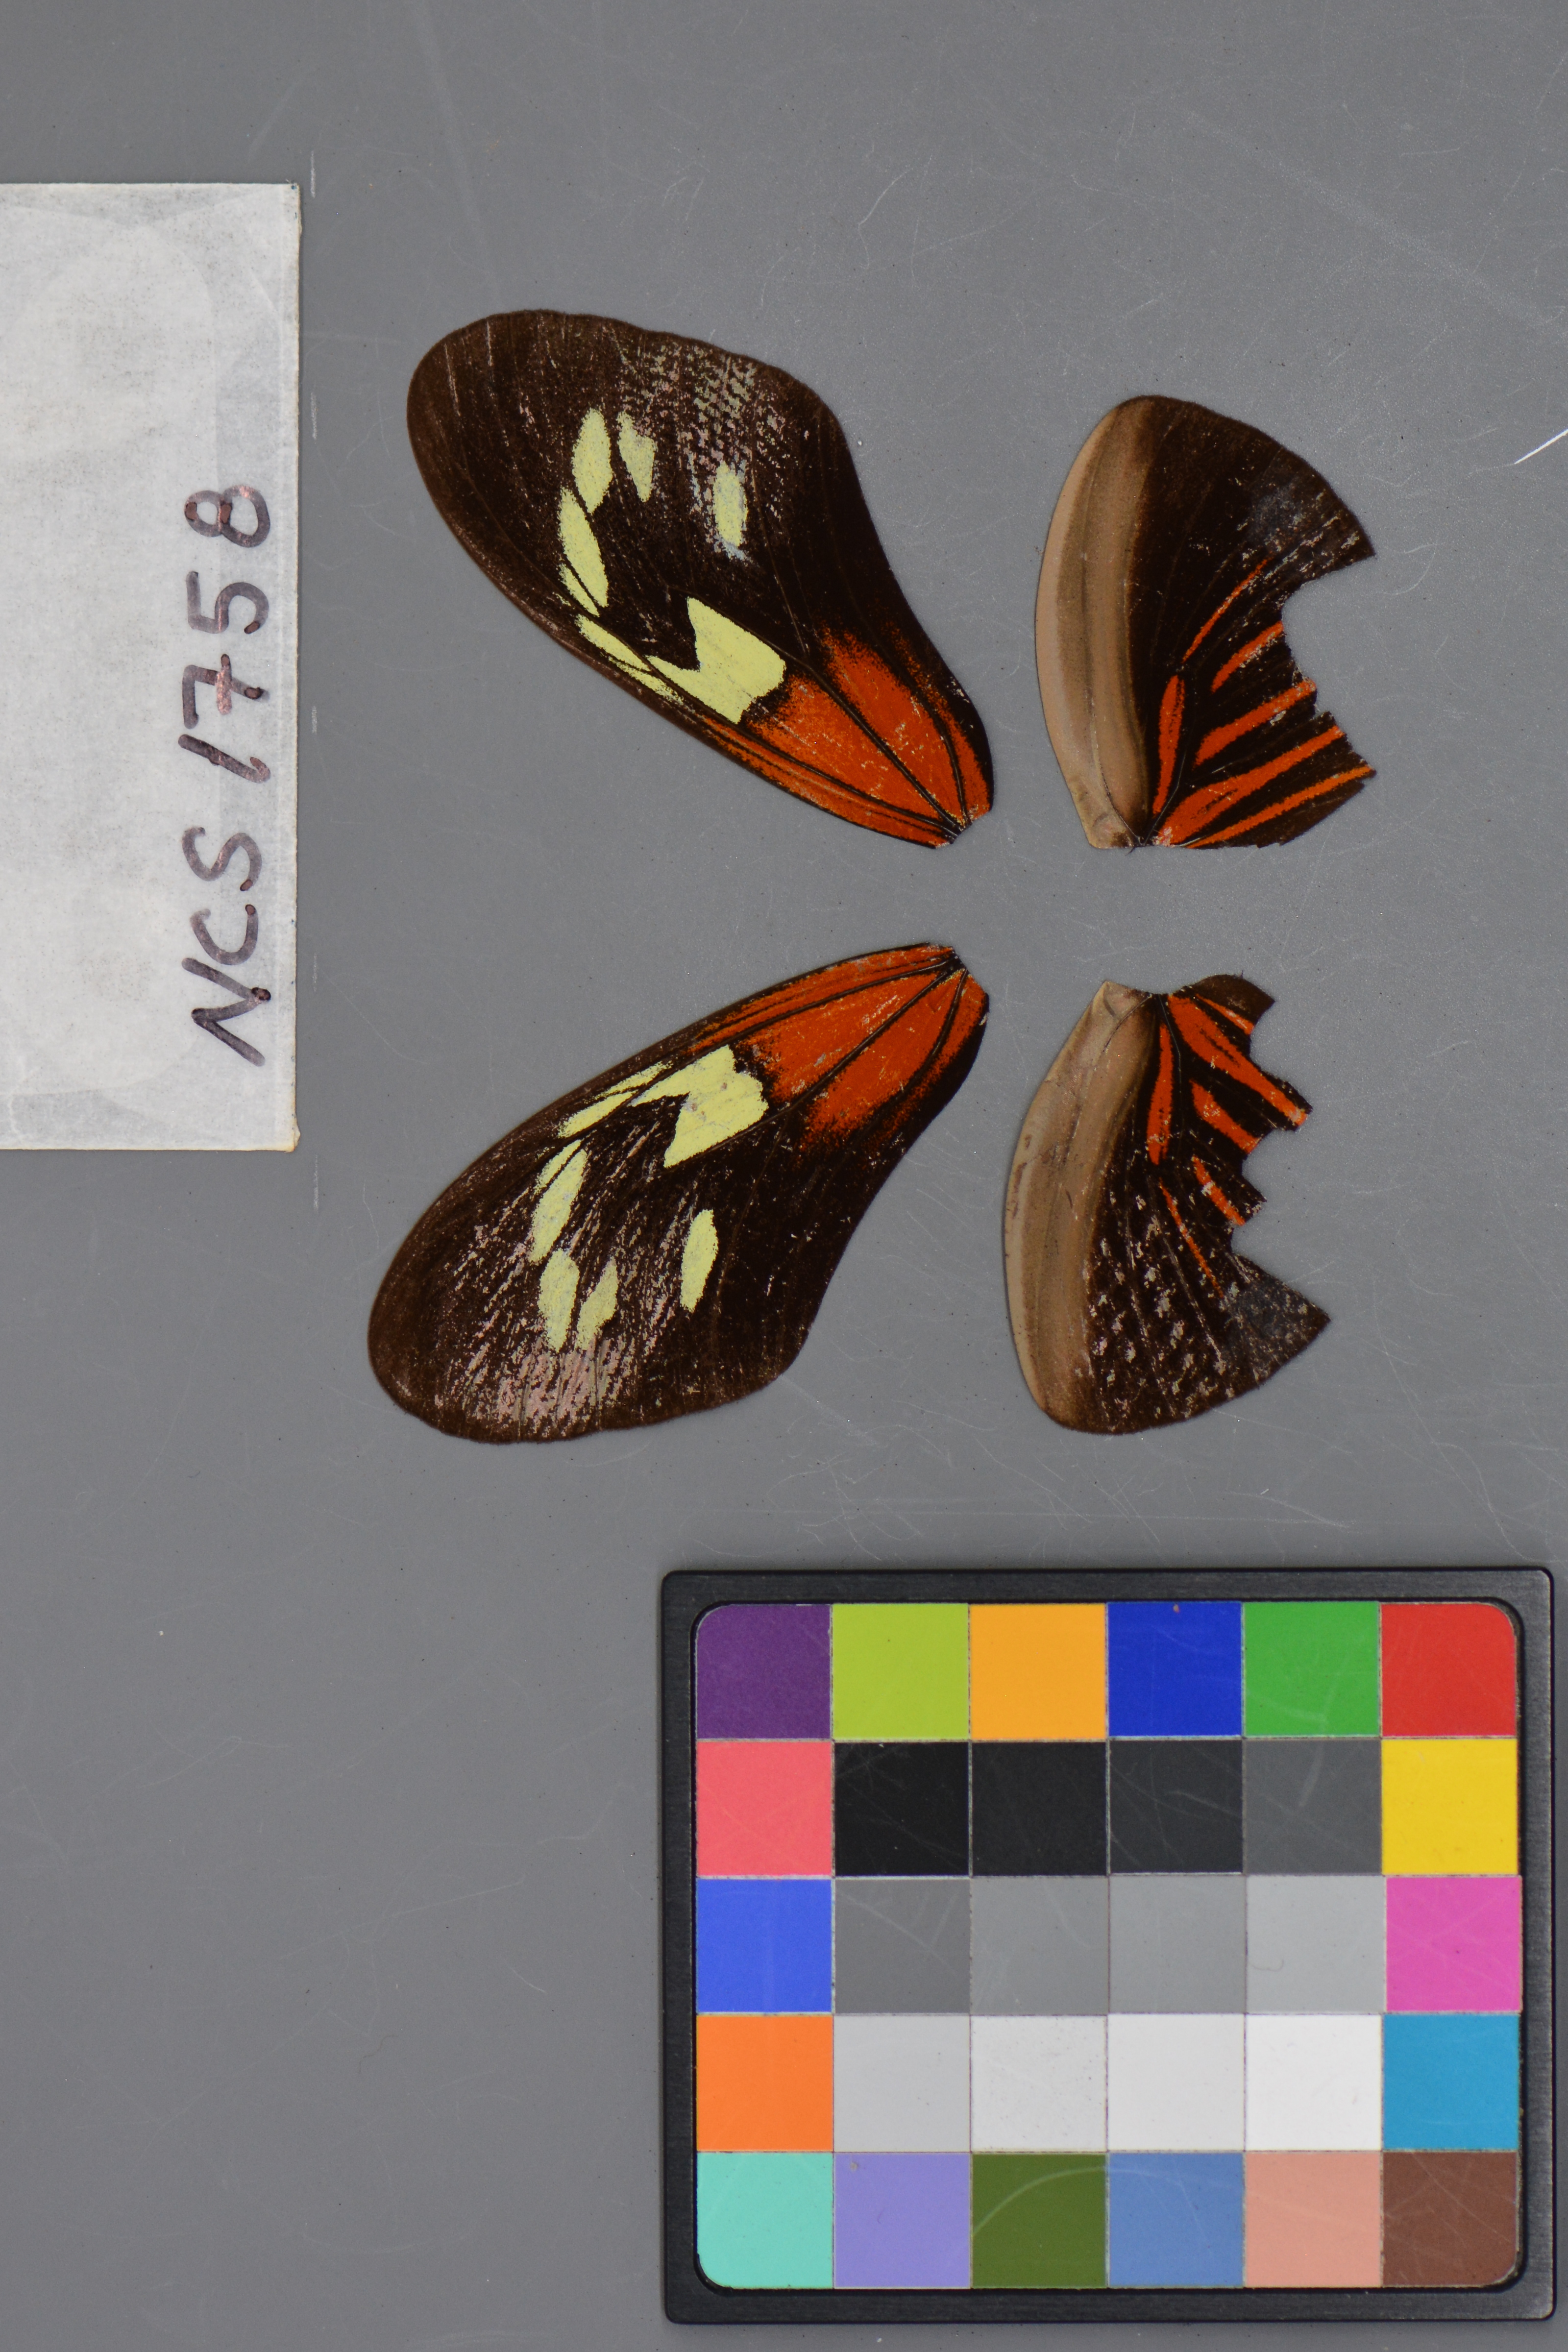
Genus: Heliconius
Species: erato
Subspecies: erato
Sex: male
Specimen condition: damaged
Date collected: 01-Jul-09